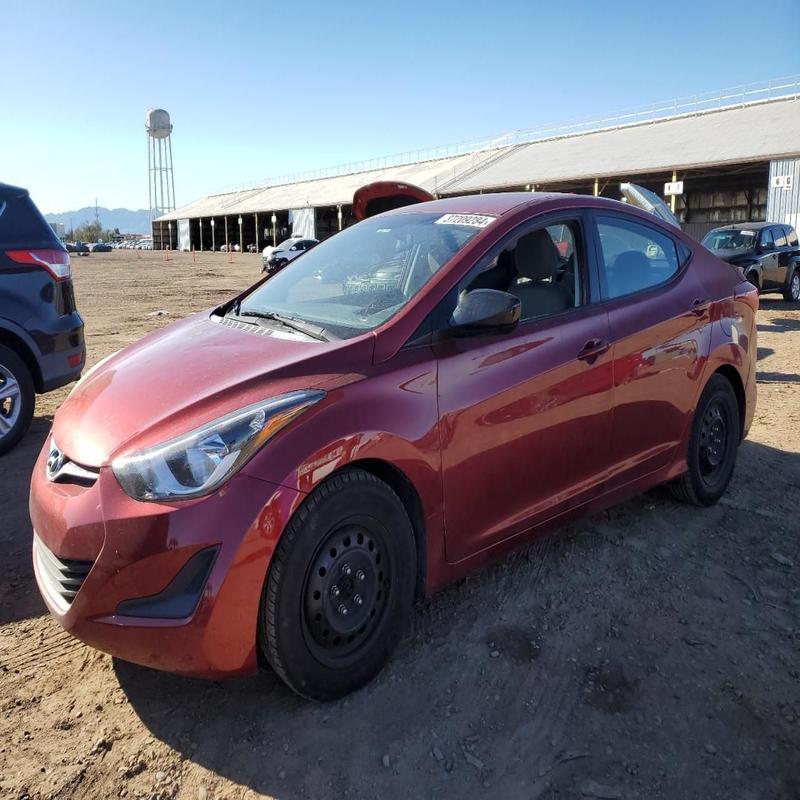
Aucun dommage détecté.
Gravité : aucun